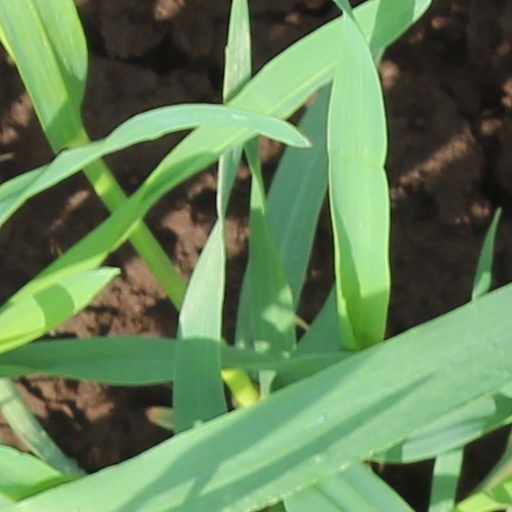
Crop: wheat